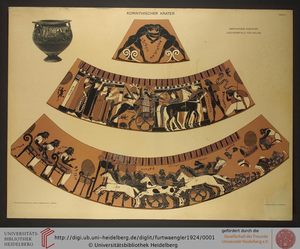
Dans la mythologie grecque, Amphiaraos est un héros et devin argien. Il est l'un des meneurs de la guerre des sept chefs contre Thèbes, à laquelle il prend toutefois part contre son gré à la suite de la trahison de sa femme Ériphyle. Ses deux fils, Alcméon et Amphiloque, prendront part à la guerre des Épigones contre Thèbes.